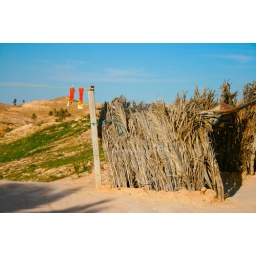
Photographed outside a house carved into the mountains in Tunisia.